Double Qaim-Maqamate of Mount Lebanon

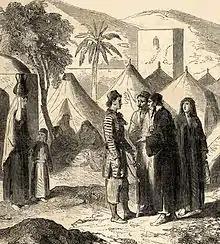
Christian refugees during the 1860 strife

The events of this civil war began in the summer of 1859, with a simple dispute over a game of "Gelleh" (Marbles) between a Druze and a Maronite kid in the town of Beit Meri, the parents of each of the kids participated in the dispute, and it turned into a bloody quarrel in which the people of the two sects from Beit Meri, then from all the villages of Matn, participated. The fighting got reignited on 22 May 1860, when a small group of Maronites fired on a group of Druze at the entrance to Beirut, killing one and wounding two. This sparked a torrent of violence which swept through Lebanon. In a mere three days, from 29 to 31 May 60 villages were destroyed in the vicinity of Beirut. 33 Christians and 48 Druze were killed. By June, the disturbances had spread to the "mixed" neighbourhoods of southern Lebanon and the Anti Lebanon, to Sidon, Hasbaya, Rashaya, Deir el Qamar, and Zahlé. The Druze peasants laid siege to Catholic monasteries and missions, burnt them, and killed the monks. France intervened on behalf of the local Christian population and Britain on behalf of the Druze after the massacres, in which over 10,000 Christians were killed.